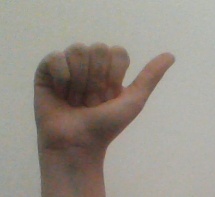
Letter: dhad